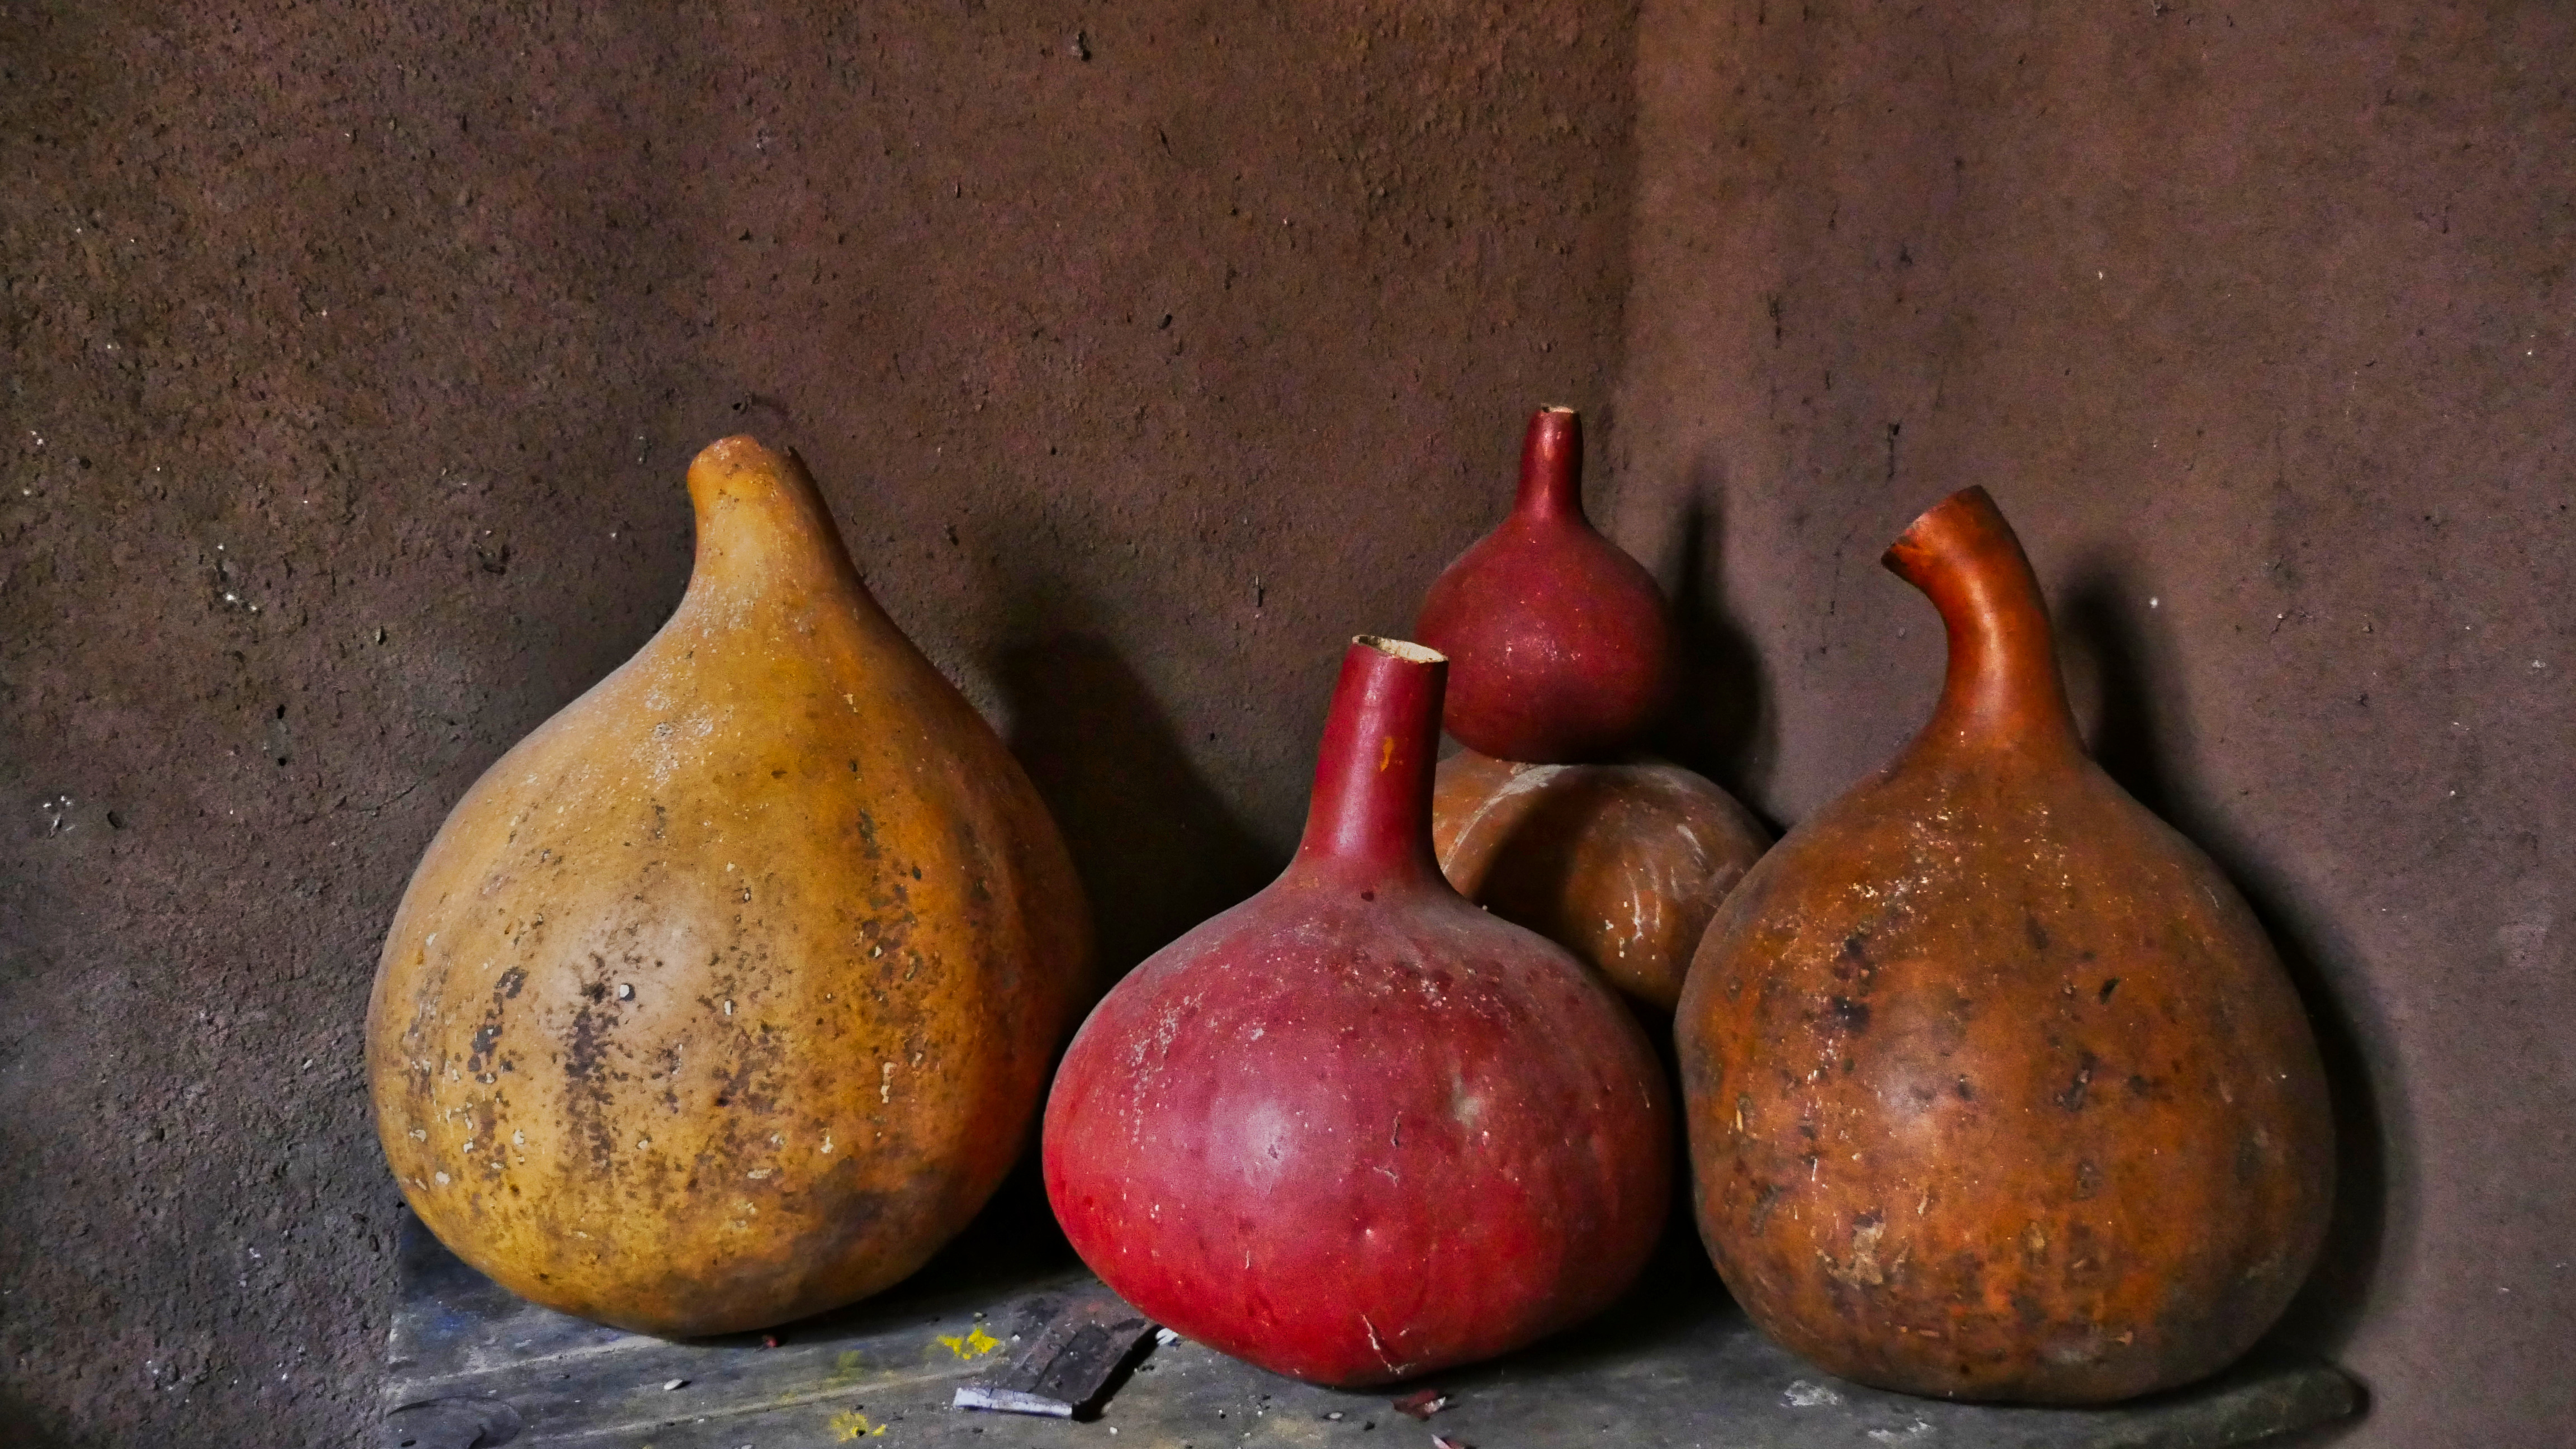
natural, food, plant, natural foods, natural material, pear, tree, staple food, local food, produce, Tints and shades, flowering plant, accessory fruit, fruit, ingredient, still life photography, artifact, cone, still life, peel, chemical compound